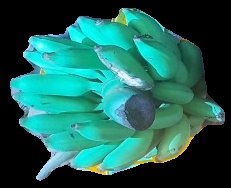
Variety: elakki-bale
Grade: grade2